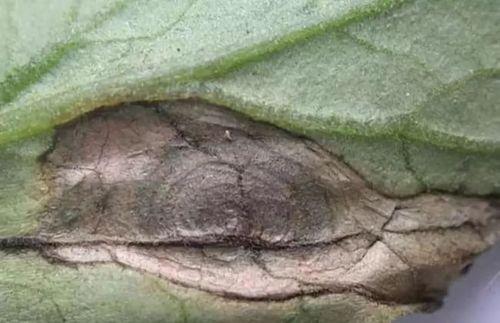
Plant: Tomato
Disease: tomato early blight